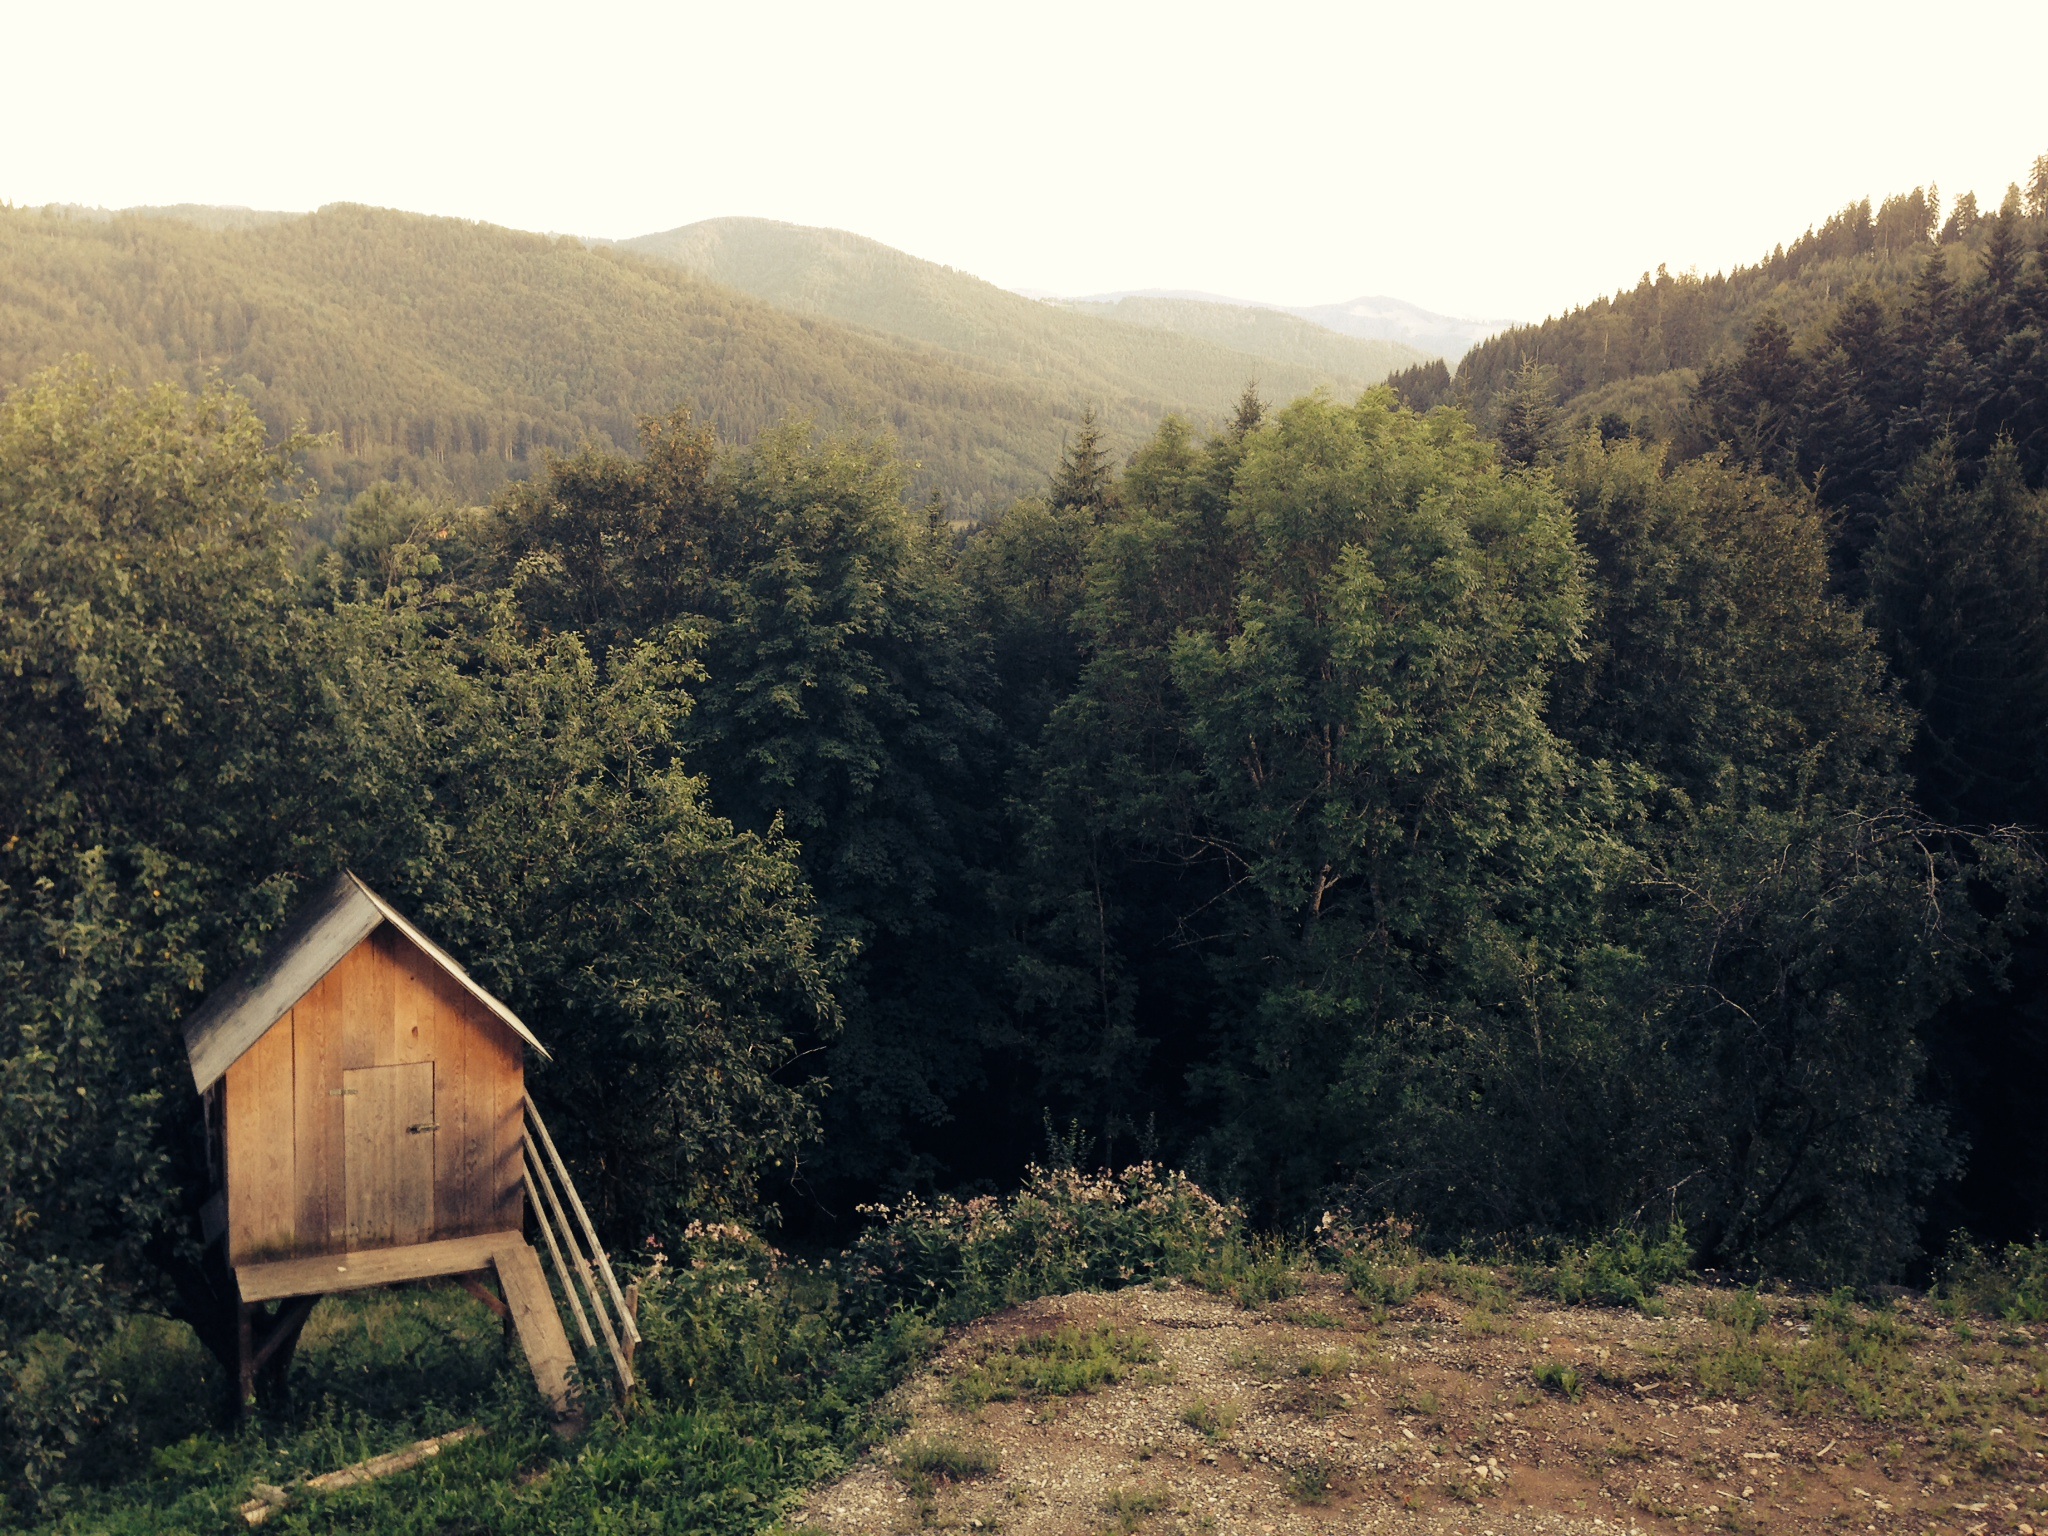
landscape, tree, nature, forest, wilderness, mountain, field, farm, meadow, hill, valley, hut, shack, remote, autumn, agriculture, woodland, habitat, rural area, natural environment